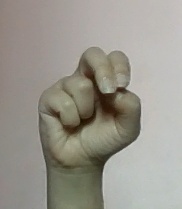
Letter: gaaf